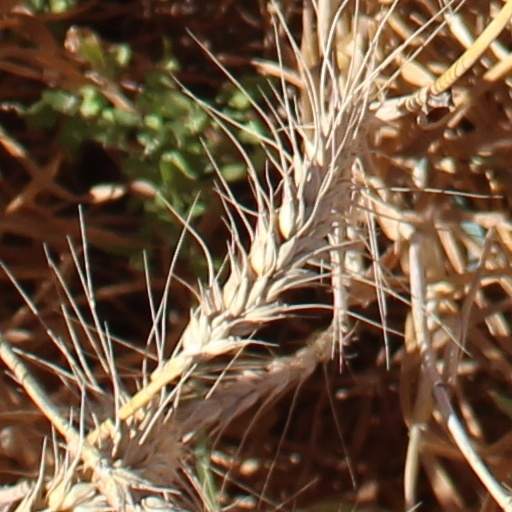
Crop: wheat